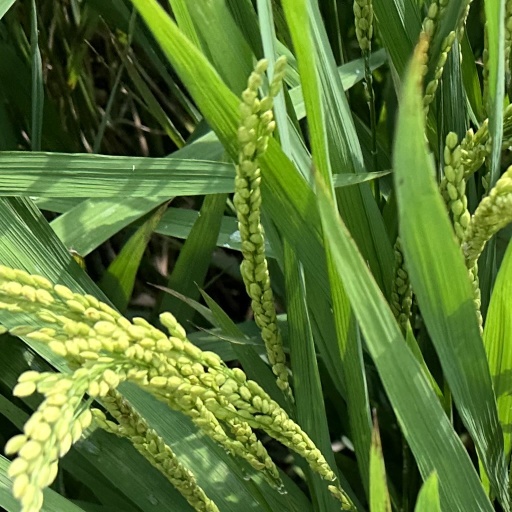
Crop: rice